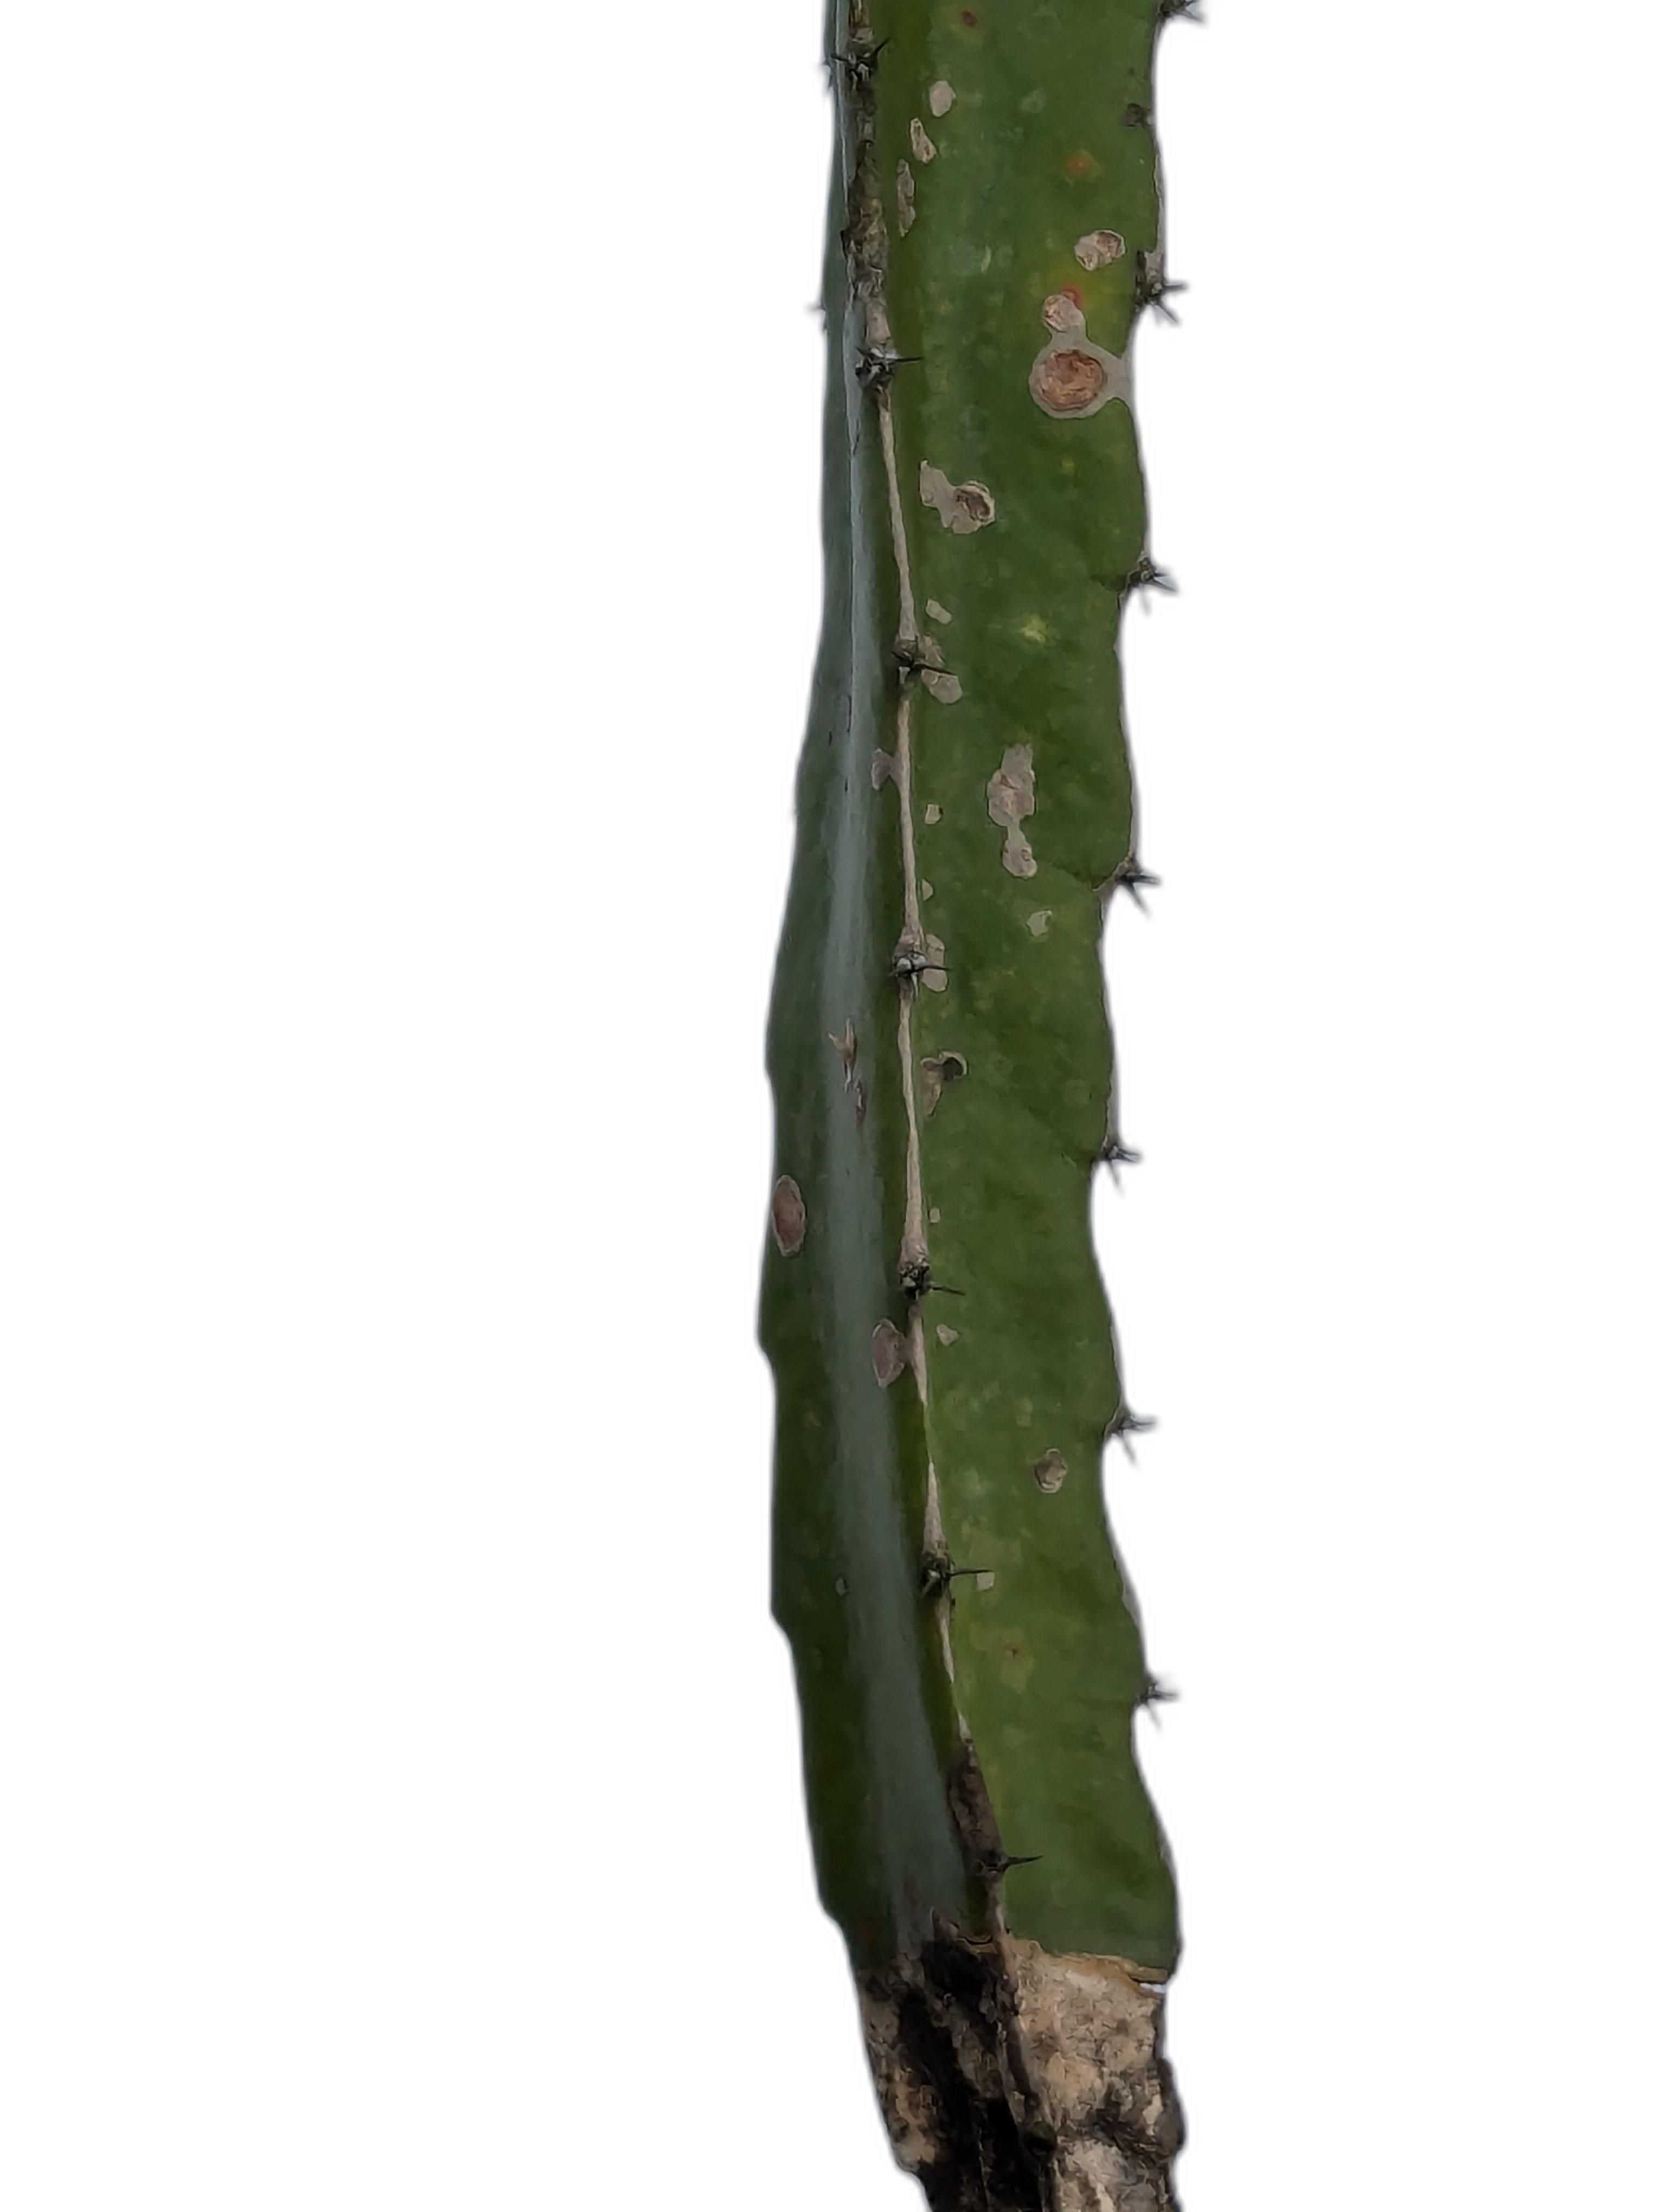
Label: Bad leaf